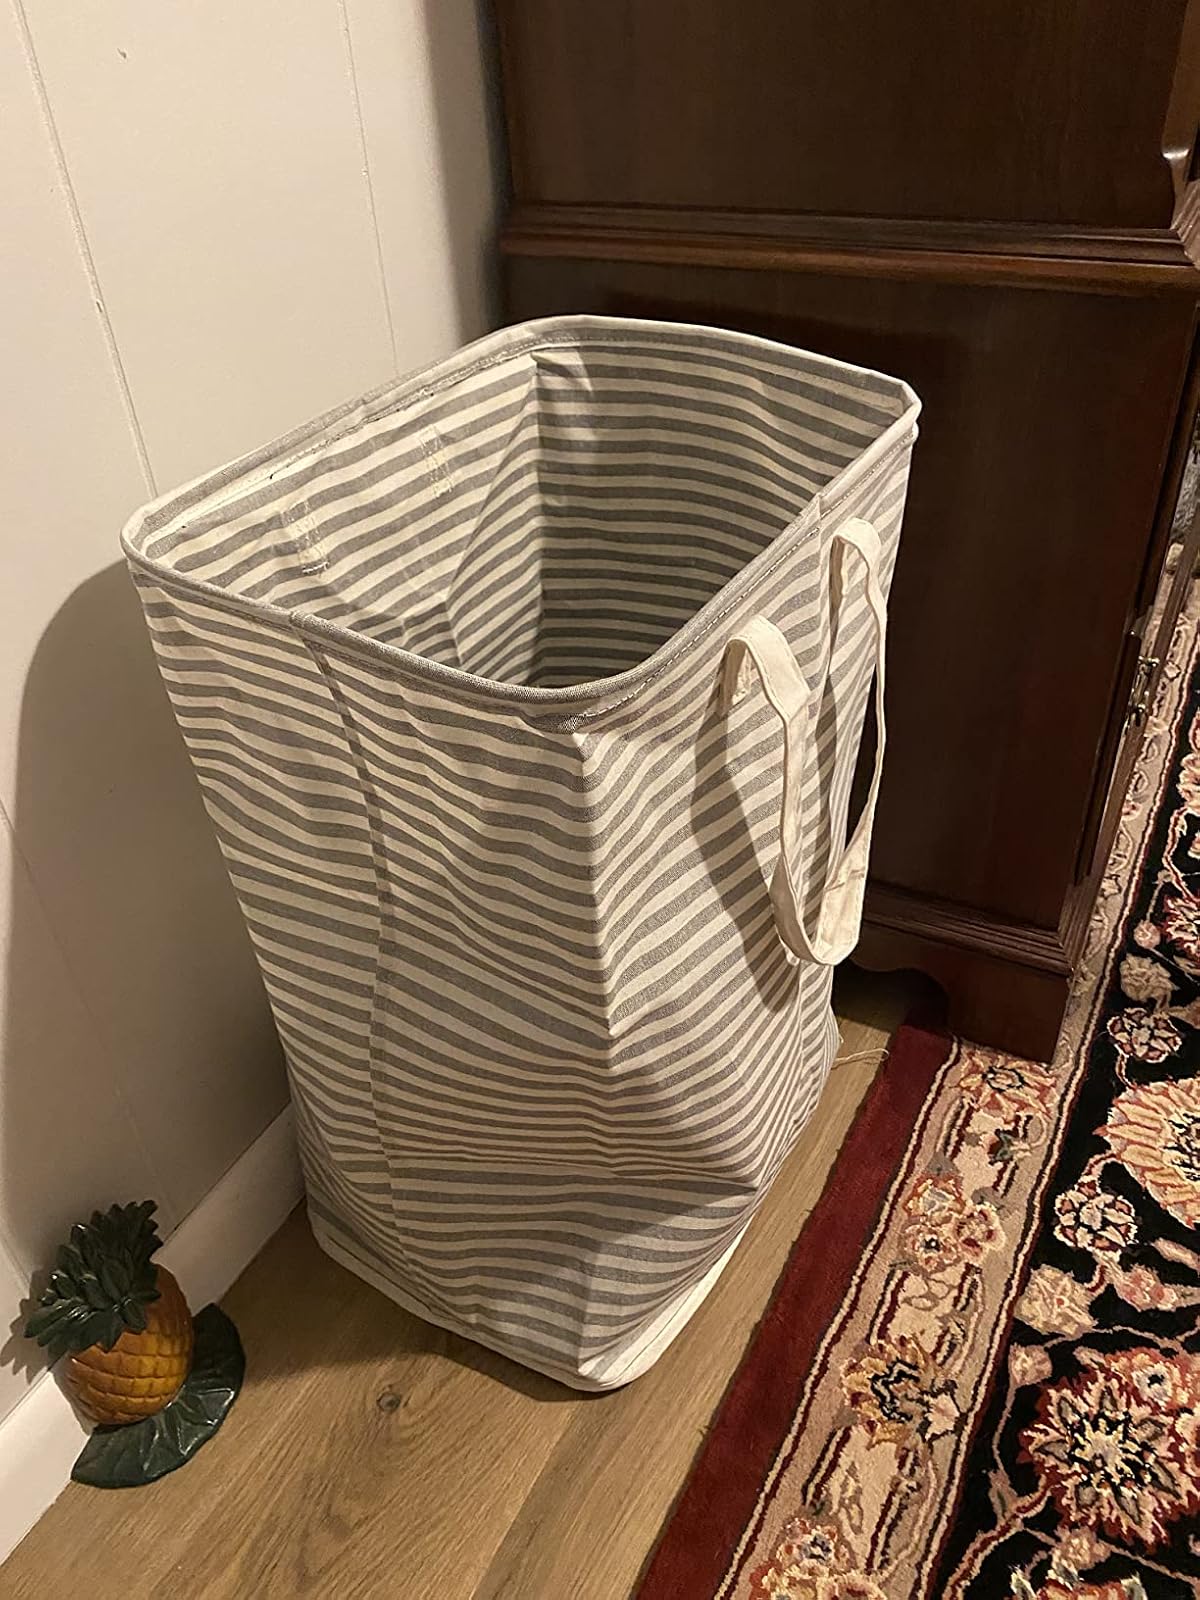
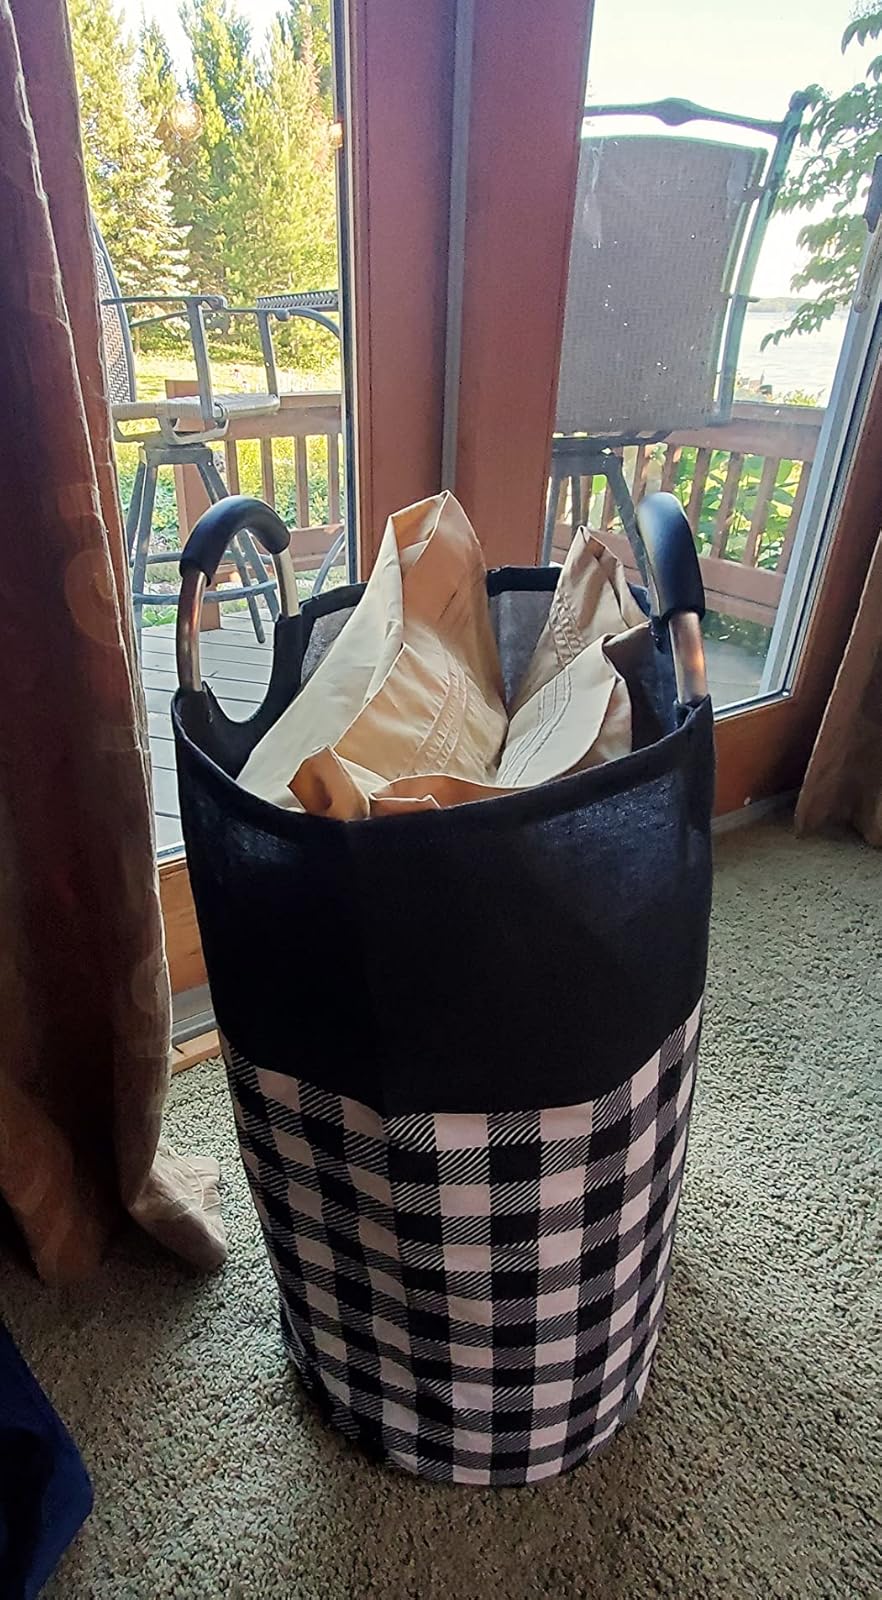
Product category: items_hamper
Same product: no